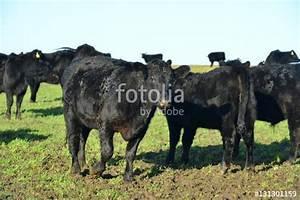
cow